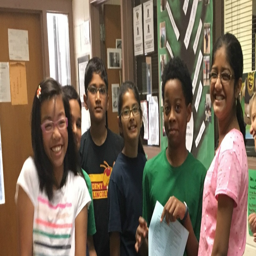
students excited about fiction book